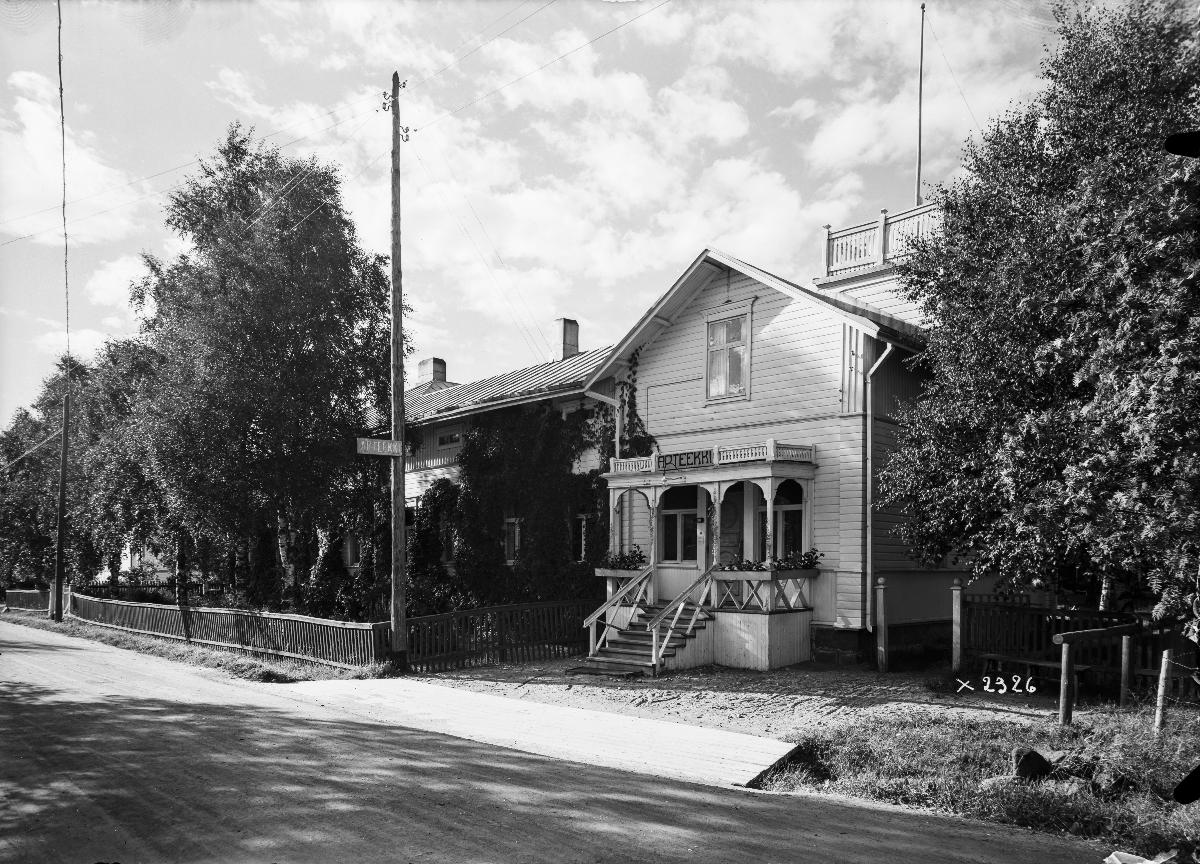
Tuiran apteekin talo
A pharmacy in Tuira
sisällön kuvaus: Tuiran apteekin talo Oulussa, pihan ja Koskitien puolelta kuvattuna, vuonna 1939. content description: Tuira's pharmacy in Oulu, Finland, in 1939.
Vuosi: 1939
Paikka: Suomi, Pohjois-Pohjanmaa, Oulu, Suomi, Oulu, Tuira
Aiheet: ulkokuva; apteekit; puurakennukset; sisäänkäynnit; pharmacies; wooden buildings; entrances; apotek; träbyggnader; ingångar